Filipino nationalism

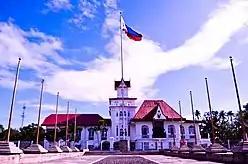
The Aguinaldo Shrine built in 1845 is where Philippine independence from Spain was declared on June 12, 1898.

The events of 1872 however invited the other colored section of the "Ilustrados" (intellectually enlightened class), the growing middle-class natives, to at least do something to preserve the Creole ideals. Seeing the impossibility of a revolution against Izquierdo and the Governor-General's brutal reign convinced the "Ilustrados" to get out of the Philippines and continue propaganda in Europe. This massive propaganda upheaval from 1872 to 1892 is now known as the Second Propaganda Movement. Through their writings and orations, Marcelo H. del Pilar, Graciano López Jaena and José Rizal sounded the trumpets of Filipino nationalism and brought it to the level of the masses. The propagandists mainly aimed for representation of the Philippines in the Cortes Generales, secularization of the clergy, legalization of Spanish and Filipino equality, among others. Their main work was the newspaper called "La Solidaridad" (Solidarity), which was first published at Barcelona on December 13, 1888. Rizal, the foremost figure of the propagandists, created the "Noli Me Tángere" (published 1887) and "El filibusterismo" (published 1891). It rode the increasing anti-Spanish (anti-"Peninsulares") sentiments in the islands and pushed the people towards revolution, rather than discourage them that a revolution was not the solution for independence.